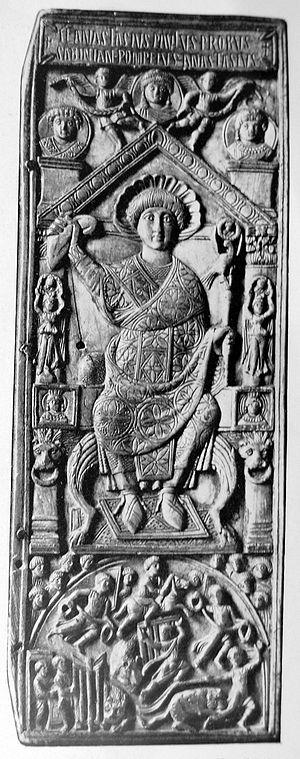
Diptyque de Flavius Anastasius Probus Diptyque, feuillet droit. Consul en 517, Constantinople, Ivoire d'éléphant, Ancien trésor de Saint-Etienne de Bourges.
Un diptyque consulaire est, dans l'Antiquité tardive, un type particulier de diptyque, cette paire de panneaux reliés, généralement en ivoire, en bois ou en métal, ornés d'un riche décor sculpté, qui pouvaient faire office de tablette à écrire : il s'agissait, à Byzance, d'un objet commémoratif de luxe, commandé par le consul ordinaire et distribué pour marquer son entrée en charge et récompenser les notables qui avaient soutenu sa candidature.